Marshall Strabala

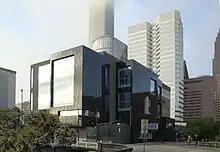
Houston Ballet Center for Dance

After leaving SOM, Strabala joined the Houston, Texas, office of the architectural firm Gensler in 2006.